Covington, Kentucky

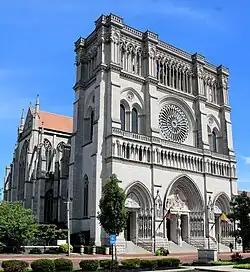
Cathedral Basilica of the Assumption, Diocese of Covington

Covington has five churches listed on the National Register of Historic Places. St. Mary's Cathedral Basilica of the Assumption is a minor basilica under the Roman Catholic Diocese of Covington. It was built in 1895 and is famous for what is said to be the world's largest handmade church stained glass window, at . The Mother of God Roman Catholic Church is a historic German church built in 1869 and included in the Mutter Gottes Historic District. The church features twin renaissance towers and murals by Vatican artist Johann Schmitt. St. Augustine Church Complex is another German parish constructed in 1913. Holy Cross Church and School Complex-Latonia was constructed between 1906 and 1908 with the elementary school added in 1914, rectory in 1924, the high school in 1930 and the convent in 1941. Trinity Episcopal Church was constructed between 1857 and 1859.